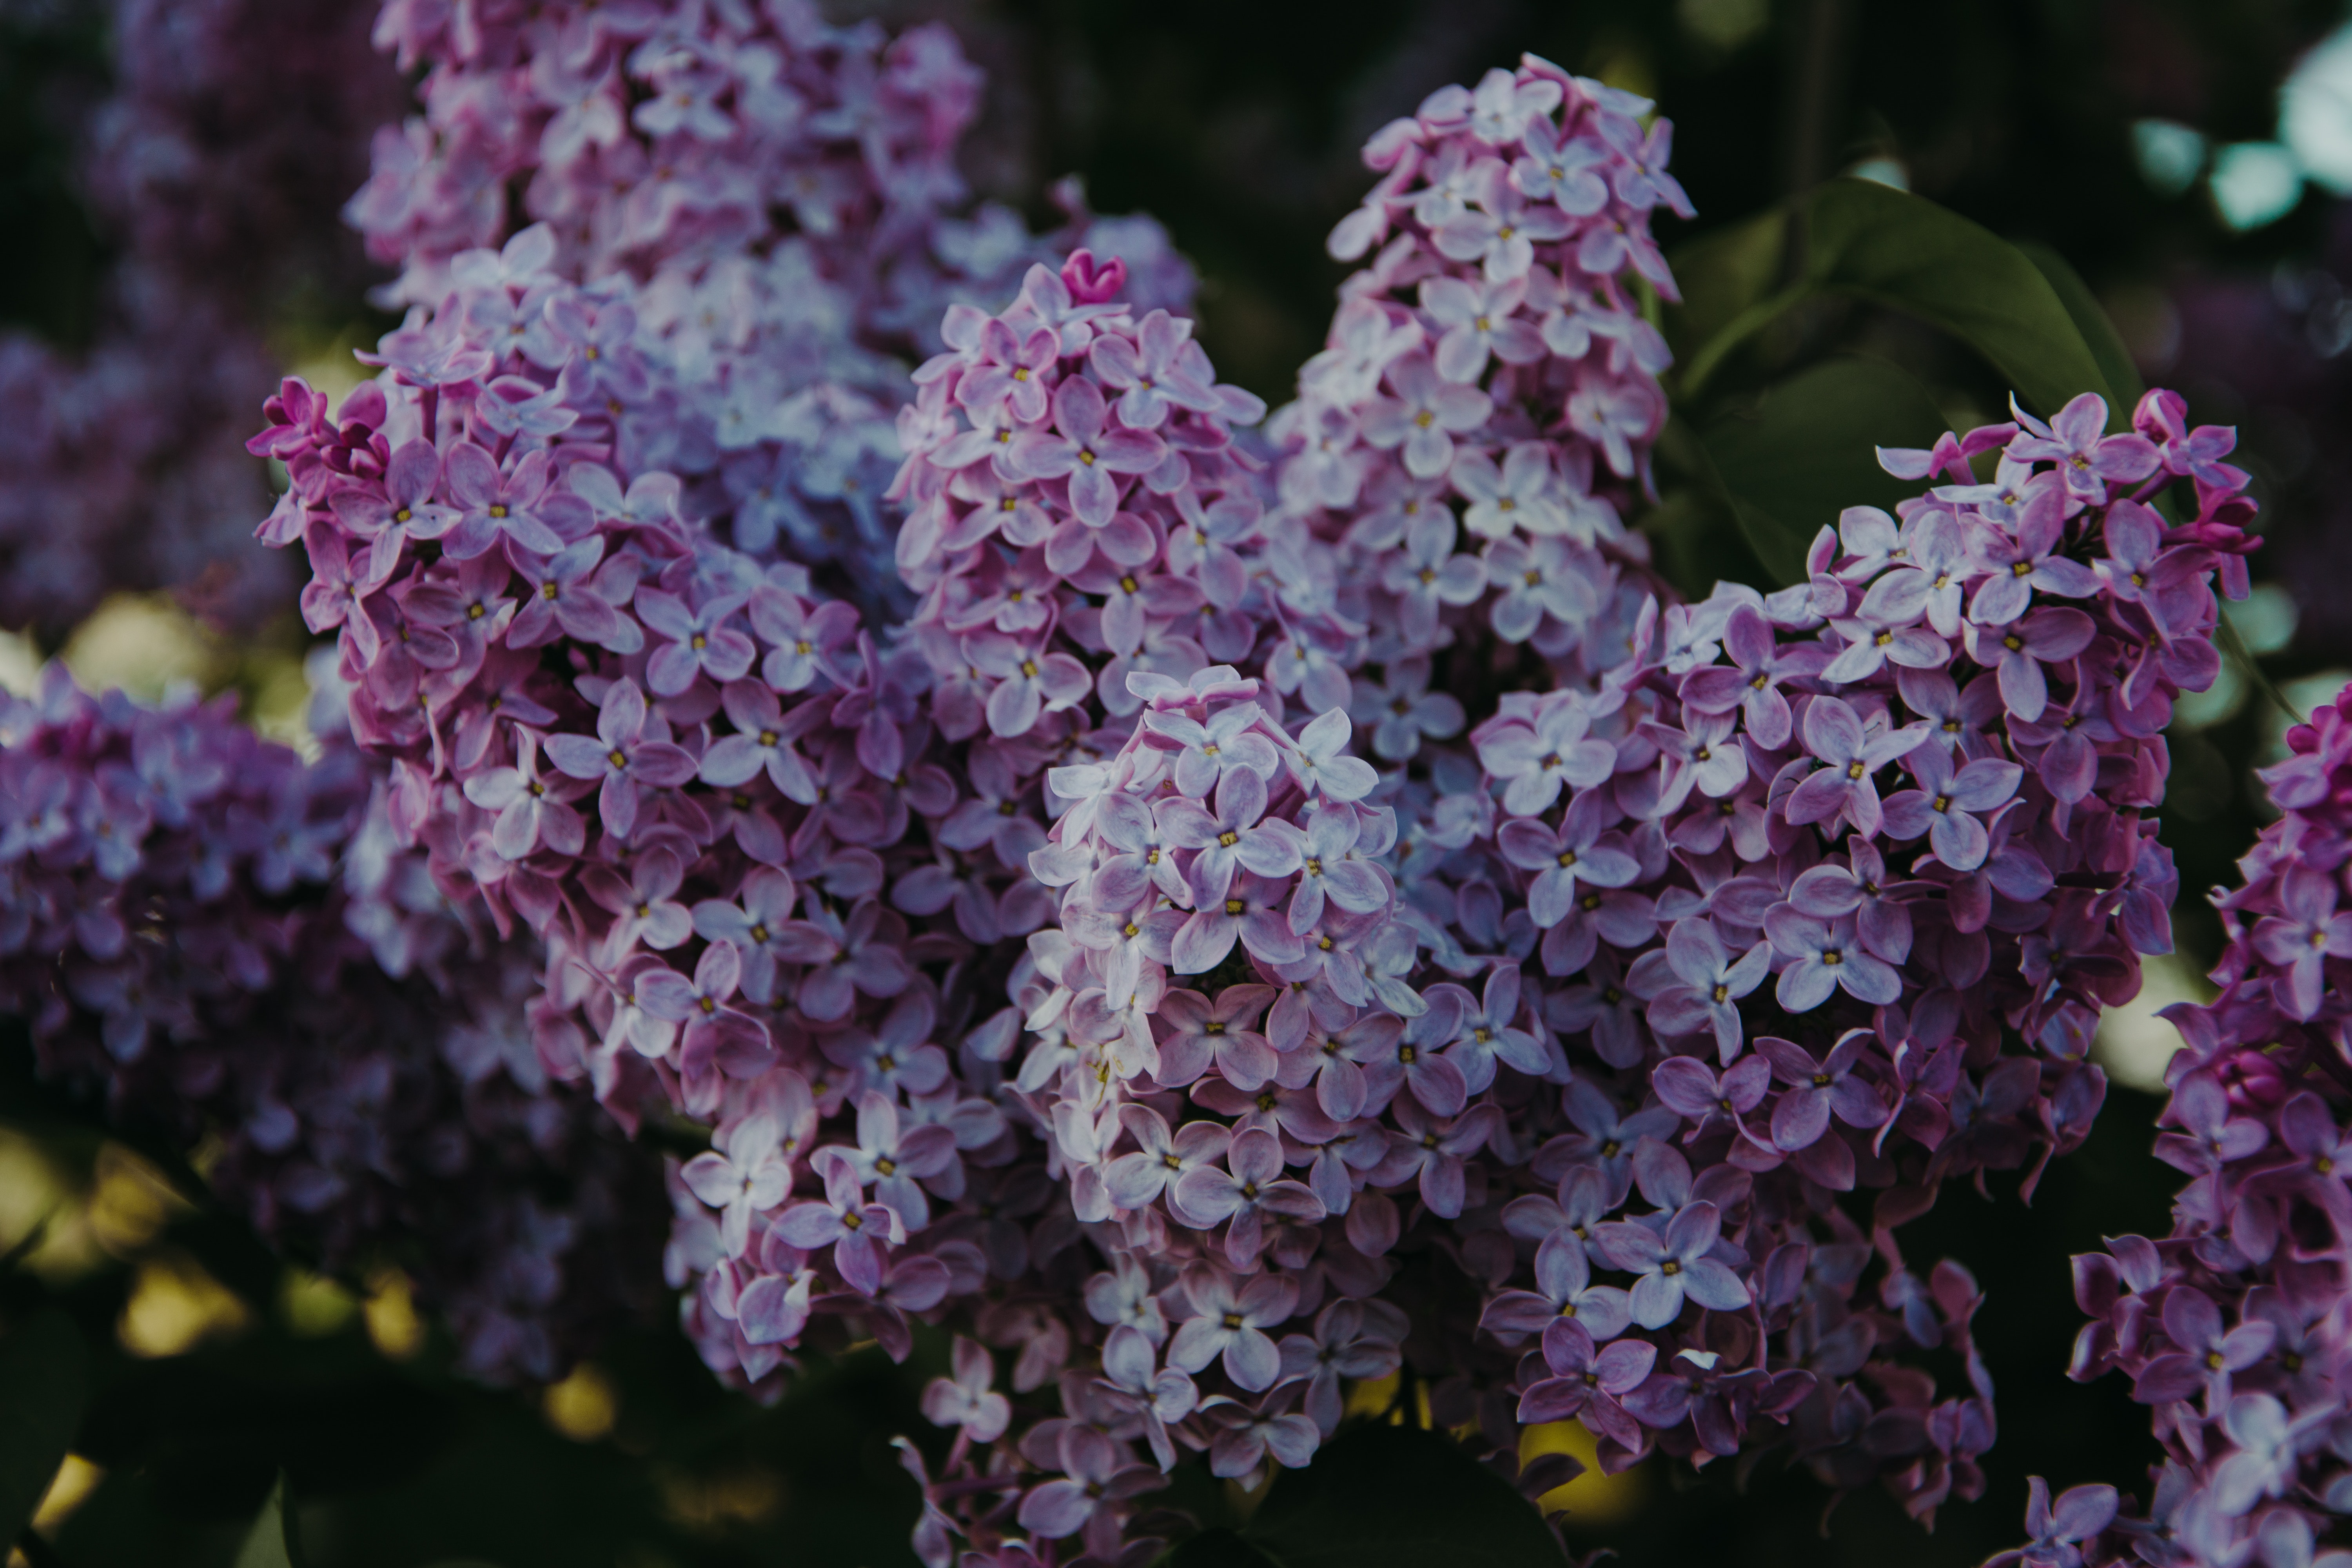
flower, lilac, purple, plant, violet, flowering plant, pink, botany, spring, lavender, buddleia, tree, petal, annual plant, shrub, california lilac, blossom, perennial plant